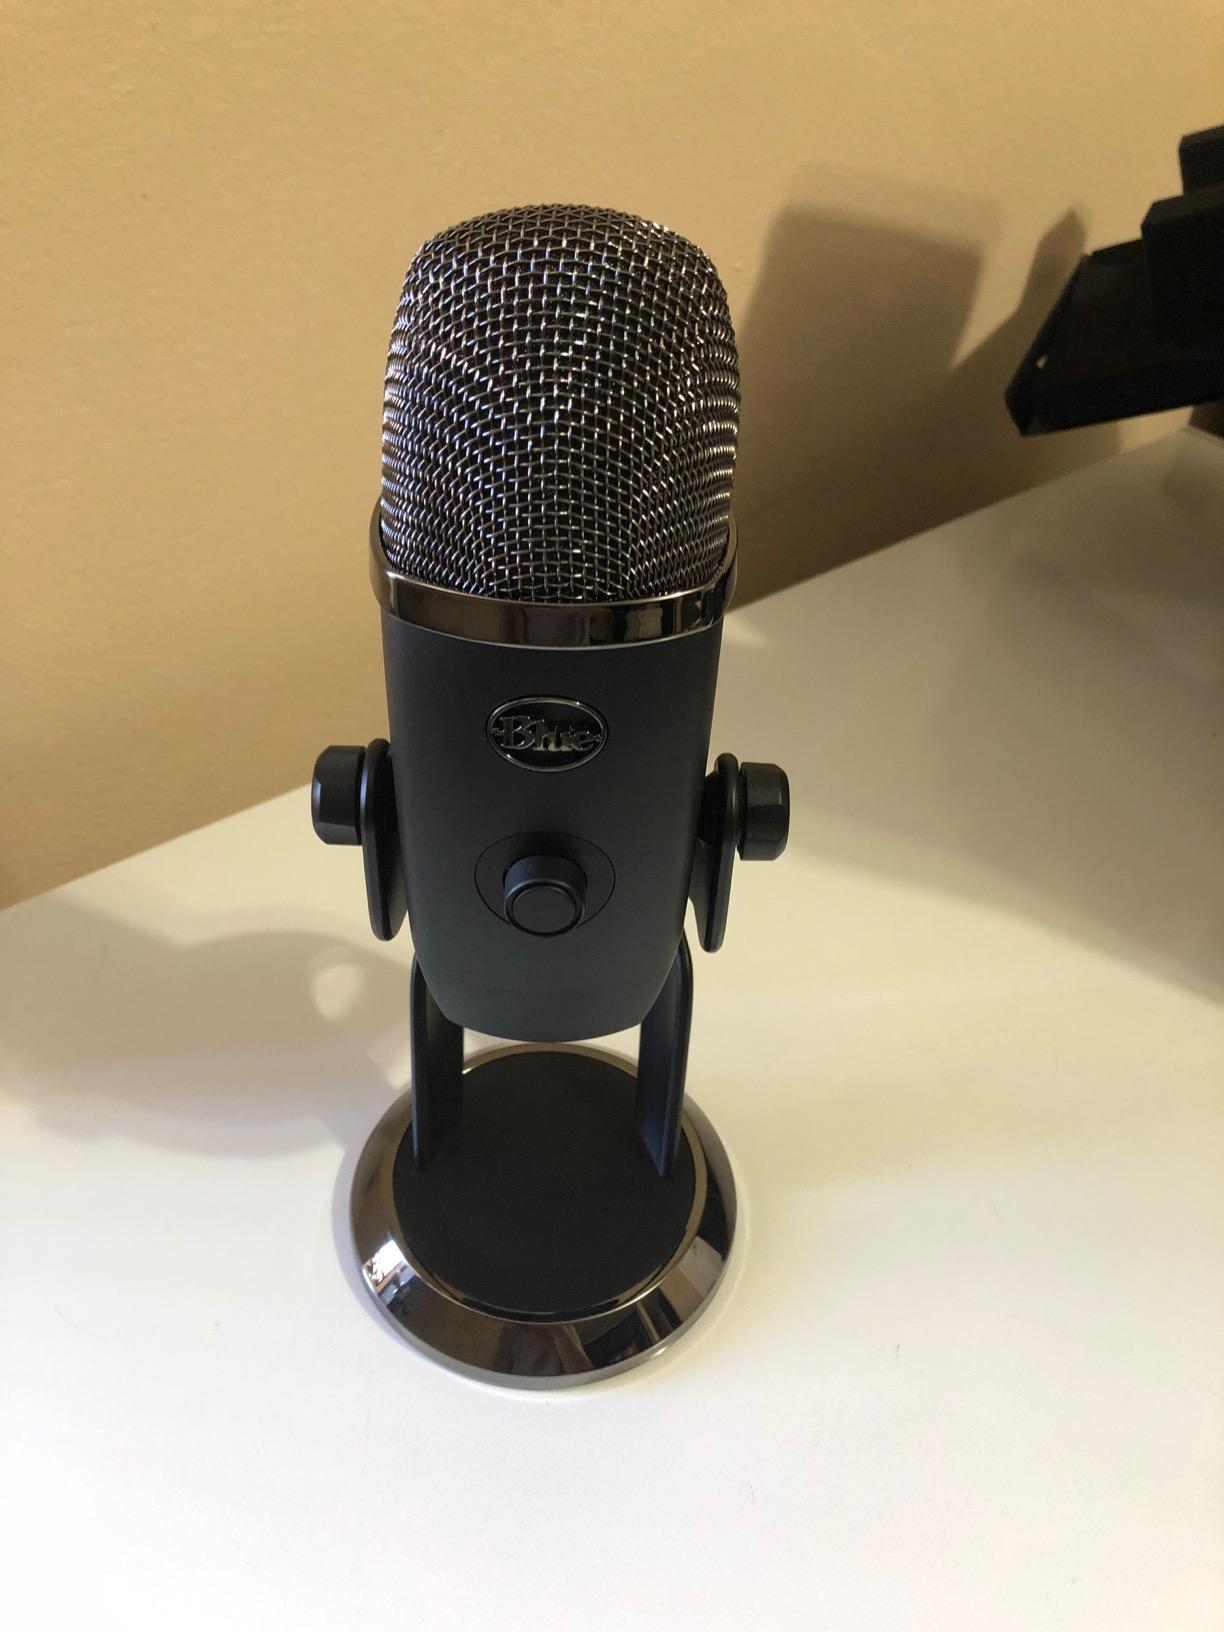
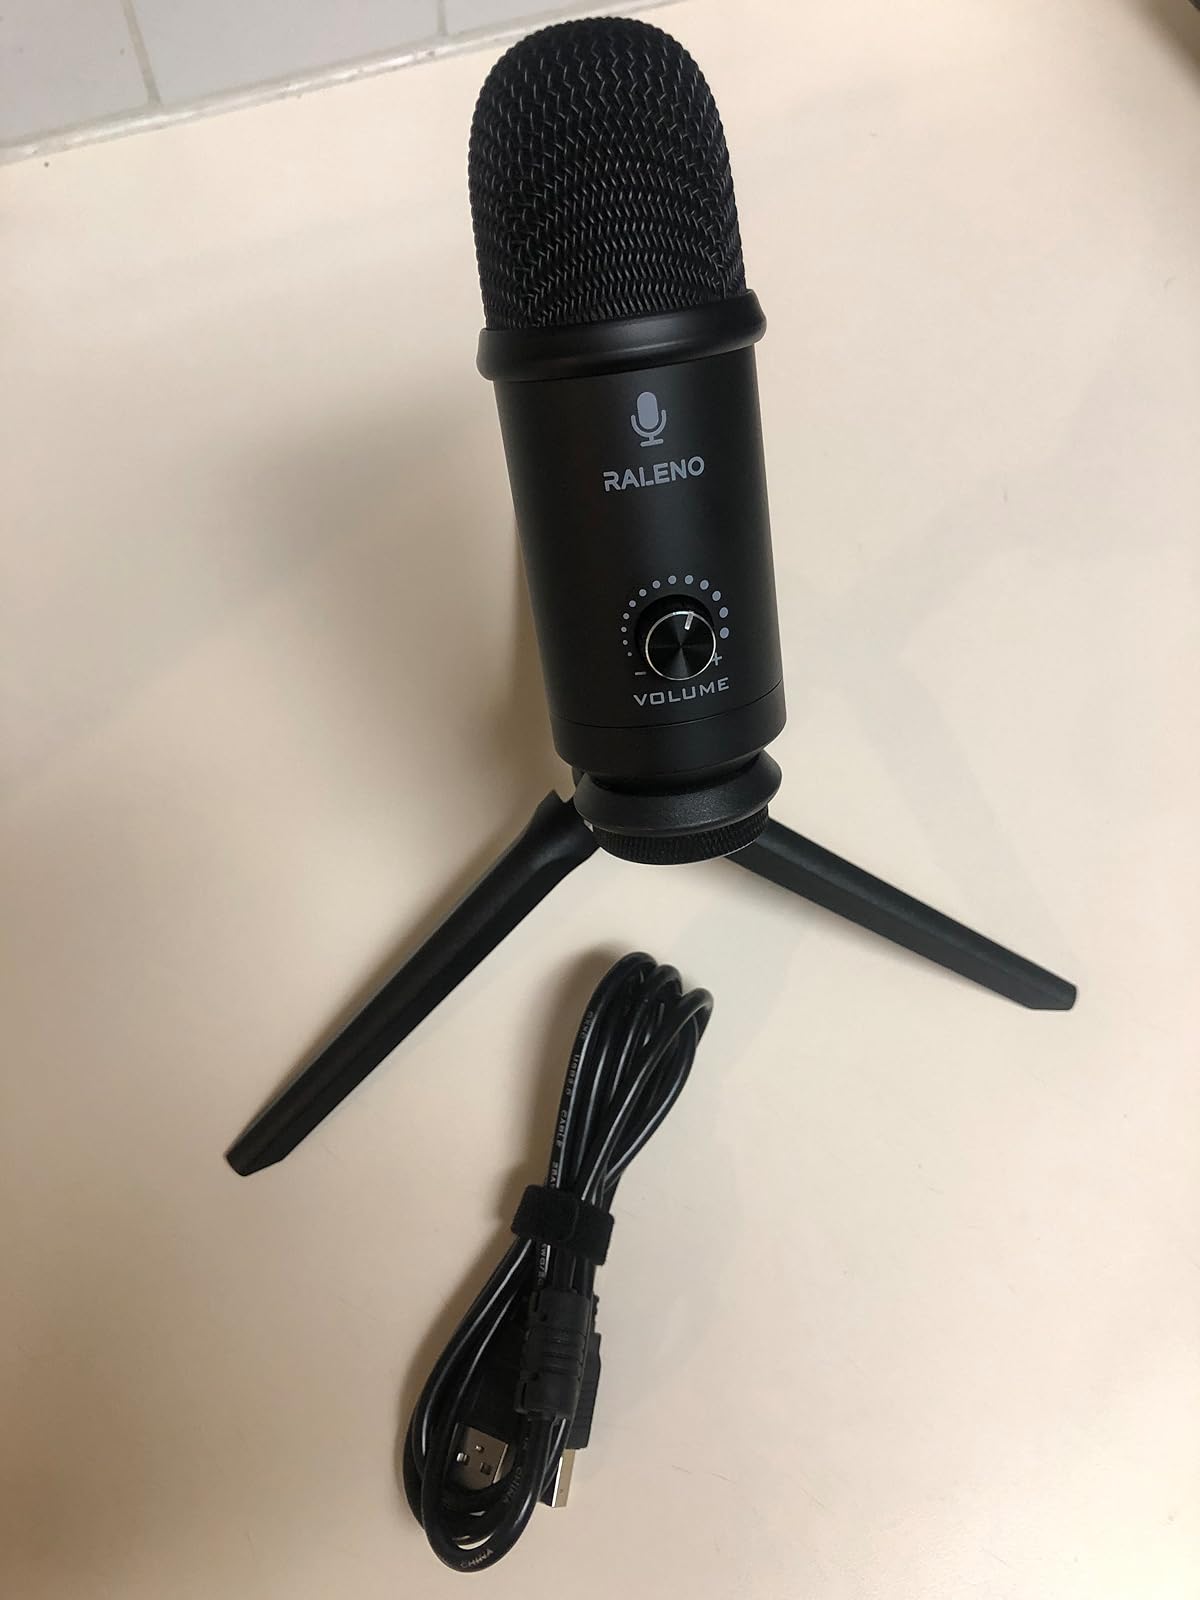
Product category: microphone
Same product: no